Coffeeheaven

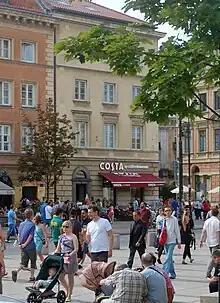
Krakowskie Przedmieście in Warsaw, rebranded "Costa by Coffeeheaven", 2013

Coffeeheaven (stylized as coffeeheaven) is a Central European coffee house business based in Warsaw, Poland. It operated specialty branded coffee/sandwich bars in Poland, Slovakia, Bulgaria and Hungary, with stores in Latvia trading under the brand name Coffee Nation.